Exportadora de Sal S.A.

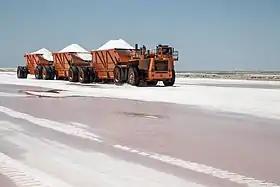
Three large orange trucks transport large loads of salt across a salt flat against a blue sky

In the 1960s Japanese corporation Mitsubishi became the main customer of ESSA and purchased the entire company in 1973 for US$18 million, taking over operations. It is possible that Ludwig's decision to sell was motivated by rumors of a potential expropriation of the company by the centralist government of President Luis Echeverría (1970-1976). In 1976 a new mining law forced Mitsubishi to sell 26% of its stock to the Mexican government, after it had previously sold 25%. Since then ESSA has been jointly owned by the Mexican government (51%) and Mitsubishi (49%), with the company holding exclusive rights to sell the salt. As of 2014 Exportadora de Sal S.A. was referred as the largest salt works, salt producer and exporter in the world, with an yearly output of 8 million tons, constituting around half of Japan's salt imports. Salt exported by ESSA is mainly used in the chemical industry for the production of caustic soda, chlorine and sodium carbonate.